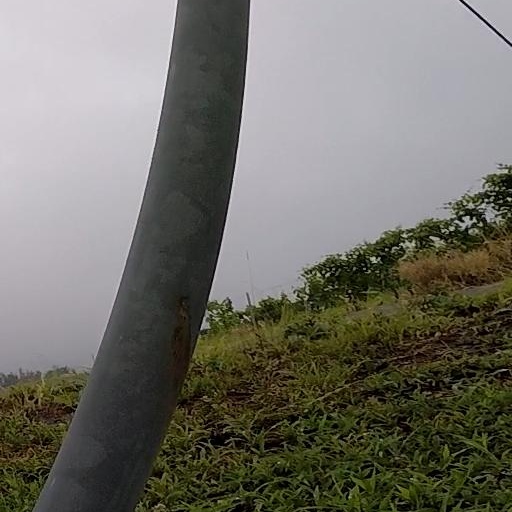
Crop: grape